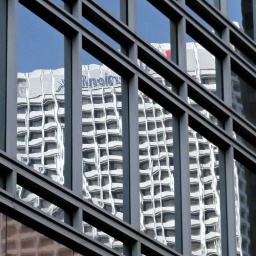
The Union Bank Building reflected in another downtown office building